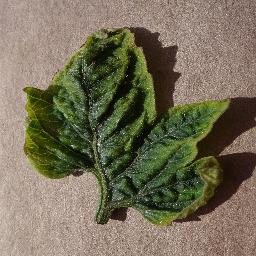
Label: Tomato___Tomato_Yellow_Leaf_Curl_Virus